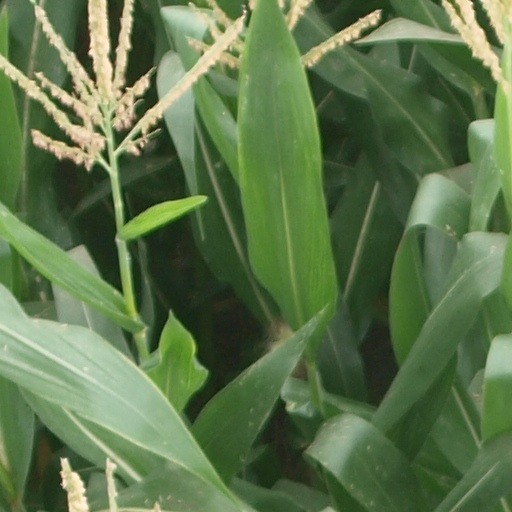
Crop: maize; corn